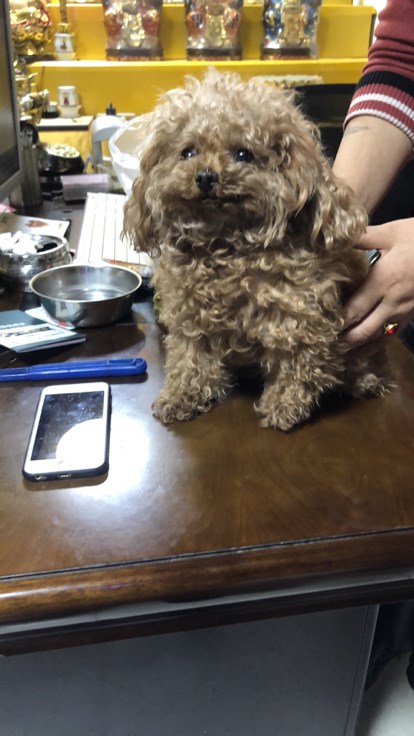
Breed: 7449-n000128-teddy